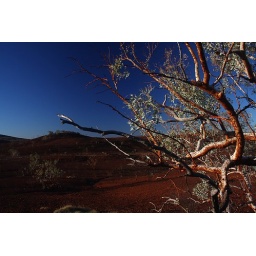
The contrast of the tree against the sky and rock is great!